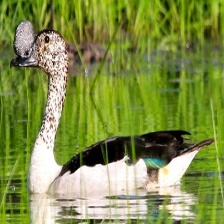
Species: KNOB BILLED DUCK
Scientific name: SARKIDIORNIS MELANOTOS
ImageNet parent category: drake